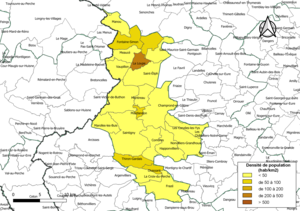
Carte des densités de population (millésimée 2016) des communes de la communauté de communes la Communauté de communes Terres de Perche, département d'Eure-et-Loir, France. Composition au 1er janvier 2019.
La communauté de communes Terres de Perche est une structure intercommunale française, située dans le département d'Eure-et-Loir et la région Centre-Val de Loire.